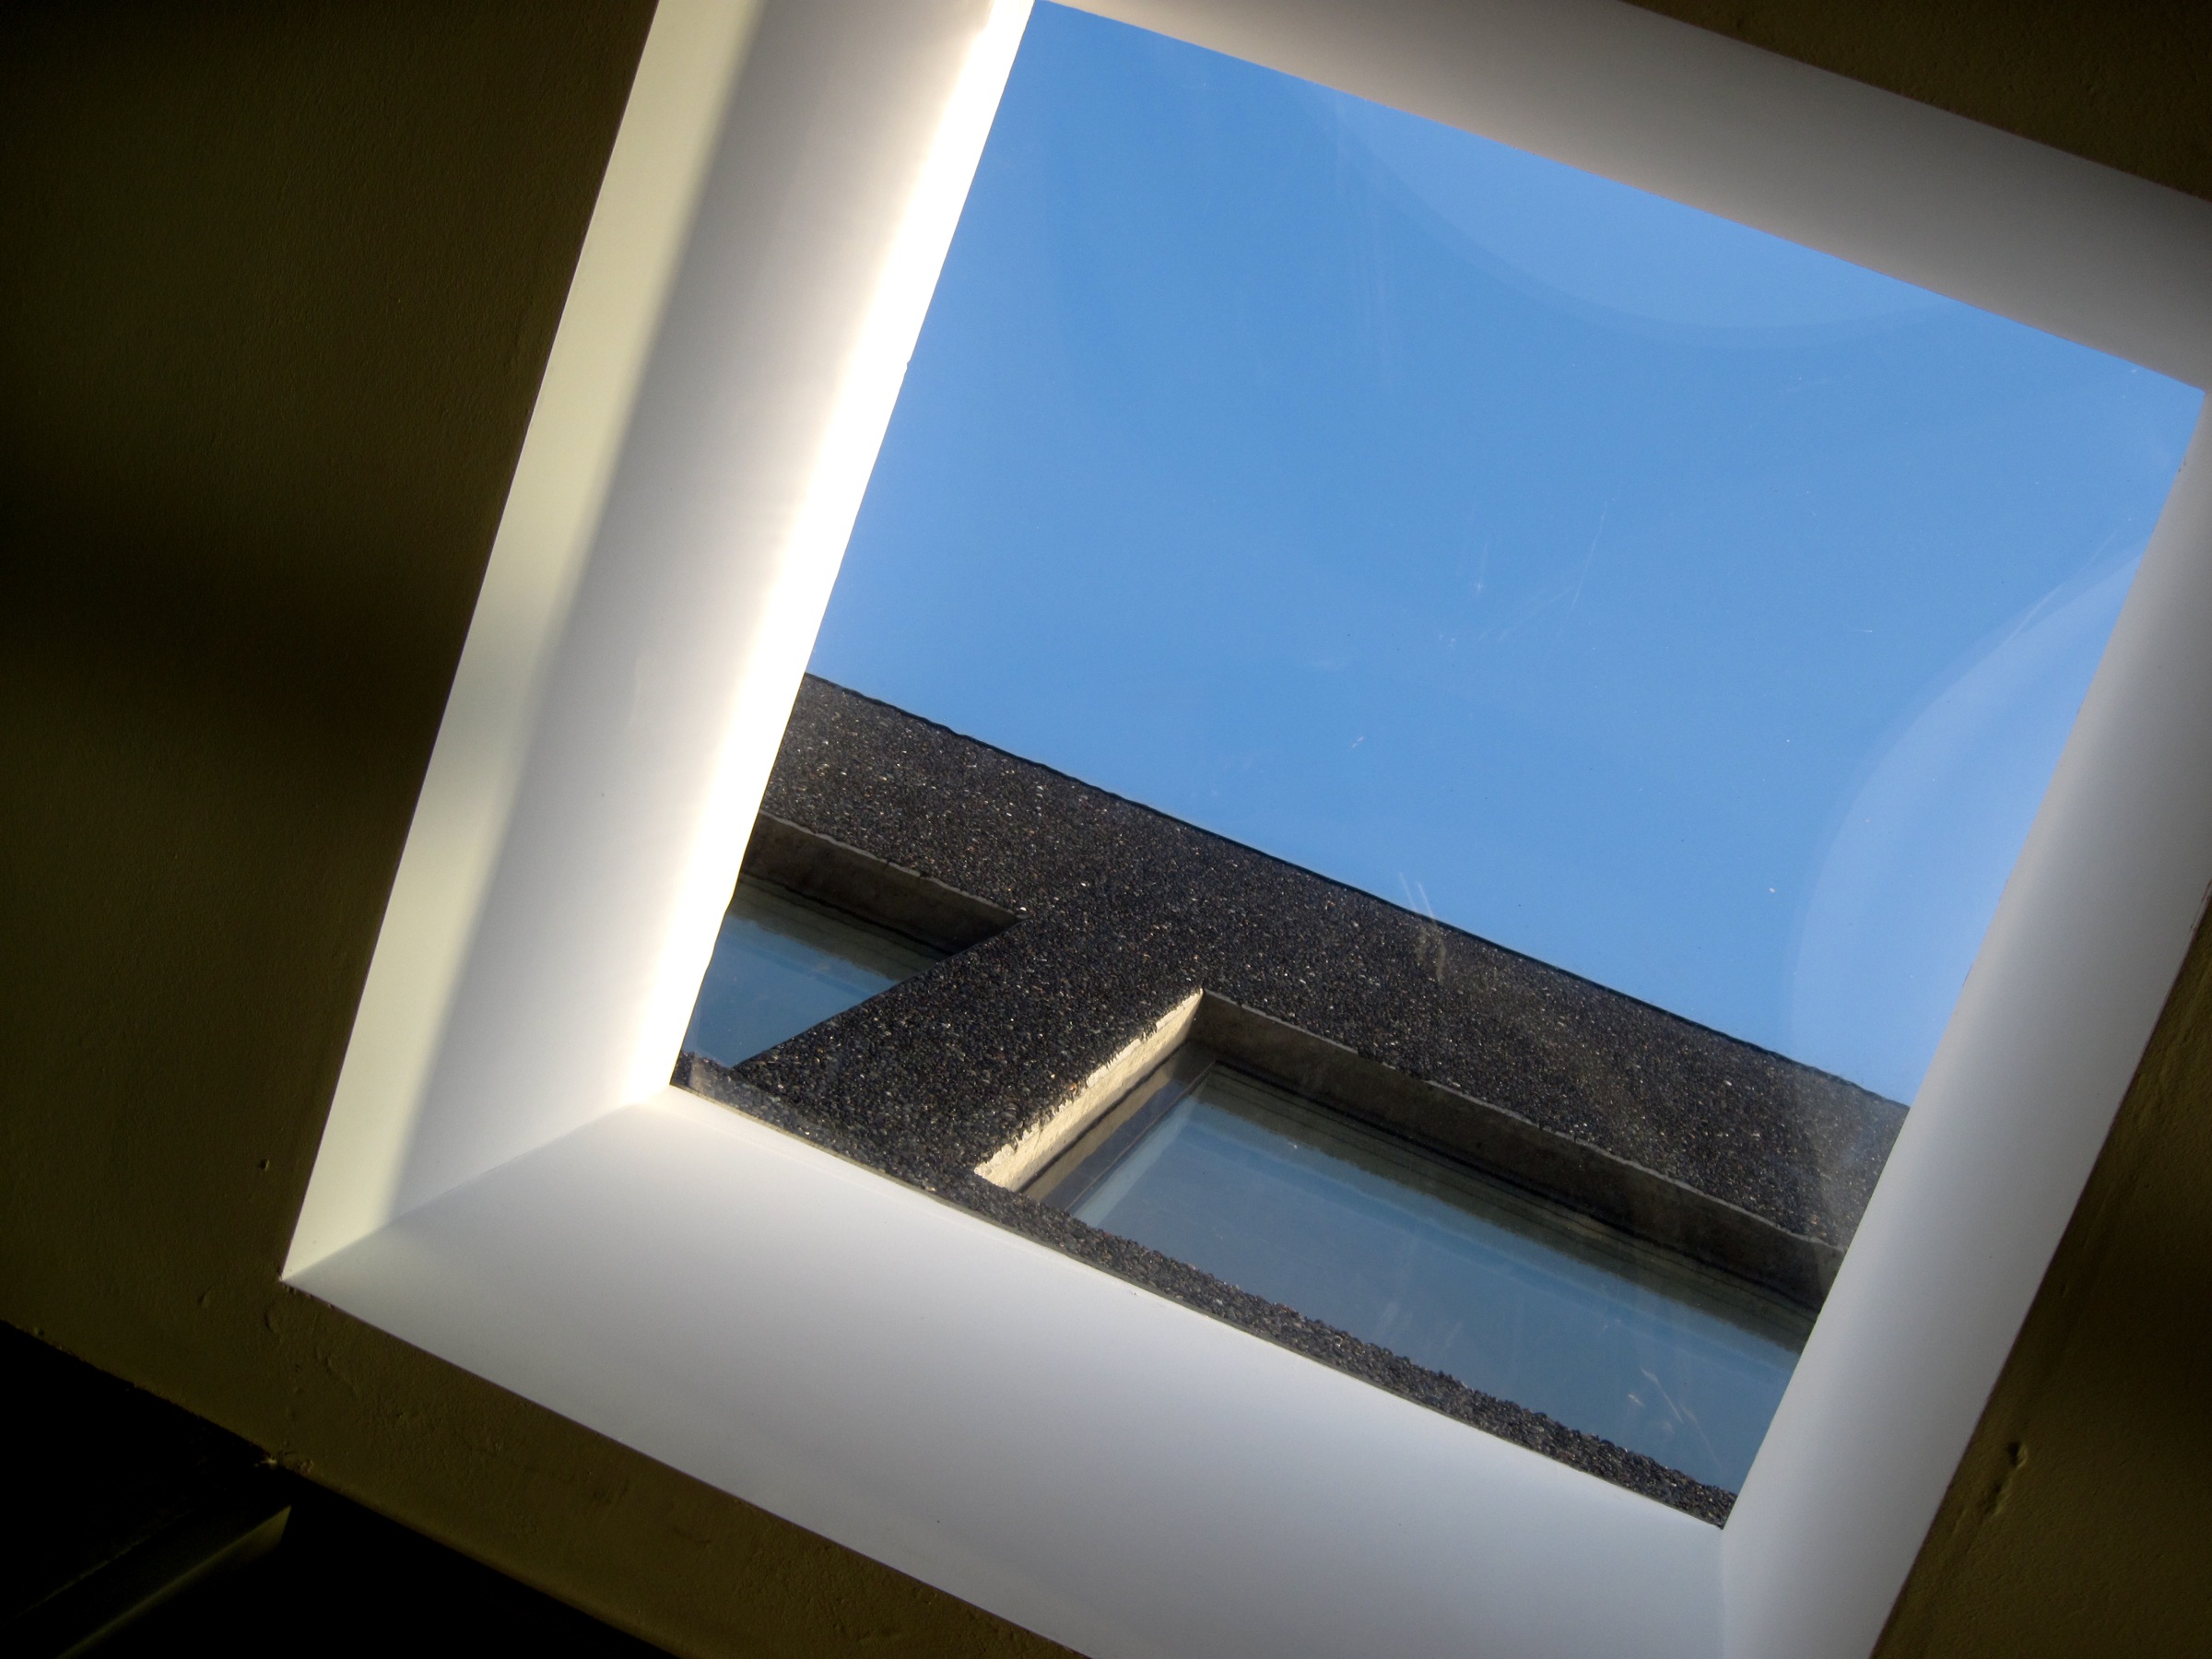
light, white, window, ceiling, color, blue, iceland, lighting, design, light fixture, shape, skinnhufa, daylighting